Majid bin Mohammed Al Maktoum

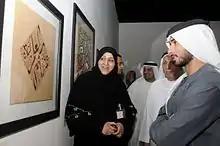
Sheikh Majid at Dubai Calligraphy Centre, October 2010

In March 2008, Dubai Culture and Arts Authority (DCAA) was established by a decree issued by Sheikh Mohammed bin Rashid Al Makhtoum and Sheikh Majid was appointed as Chairman of the entity. During his tenure, the Dubai Calligraphy Centre was set up, the Youth Media Awards of Dubai were launched, and the Al Ajer initiative during Ramadan was started. The Wa Sahebhoma Initiative was launched in order to allow young citizens of the UAE to be able to perform Umrah (pilgrimage) with their parents; this was in collaboration with the Mohammed bin Rashid Al Maktoum Humanitarian and Charity Establishment. In 2014, his half-sister Sheikha Latifa bint Mohammed Al Maktoum assumed the position. The UAE Nationals Training Initiative under Sheikh Majid aims at developing employment skills for UAE national youth to be able to handle executive and managerial positions.